Kawasaki OH-1

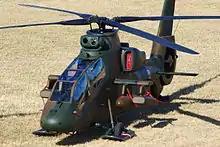
A JGSDF OH-1, 2012

In early 1996, the first OH-1 prototype was rolled out. On 6 August 1996, the first of four OH-1 prototypes (designated XOH-1) performed the type's maiden flight. All four prototypes were flying by March 1997. The four prototypes were delivered to the Japanese Defence Agency for service testing from June to August 1997. By April 1998, flight testing of the prototypes was reportedly around half way complete, having accumulated a combined 400 flight hours during testing, further tests focused on flight validation, operational evaluation, and mission equipment functionality. These four prototype aircraft were all later remanufactured to conform to production standards and redelivered under new serial numbers to the JGSDF.